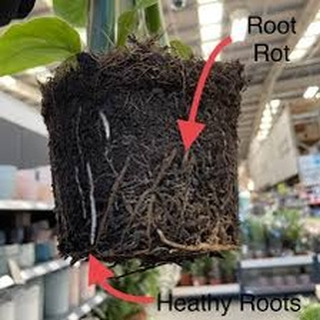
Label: wheat_common_root_rot